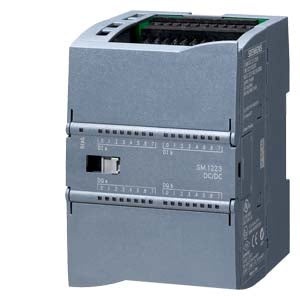
6SL3352-1AG28-5AA1 Siemens Industrial Automation
Recommended for More Product Descriptions For More Information: To get detailed datasheets, manuals, and technical specifications for this product, visit the official Siemens Automation website: https://sieportal.siemens.com/en-ch/home Need Help or a Quotation? WhatsApp: +91-836 817 0460 Email: sales@logicshiftwawm.com AB SParemart Your trusted partner for Siemens automation products, spare parts, and industrial training.
Brand: Logic Shift
Category: Business & Industrial > Automation Control Components > Programmable Logic Controllers > Automation Control Modules